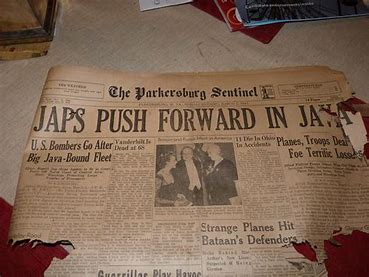
Waste category: paper